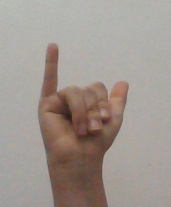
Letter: ya